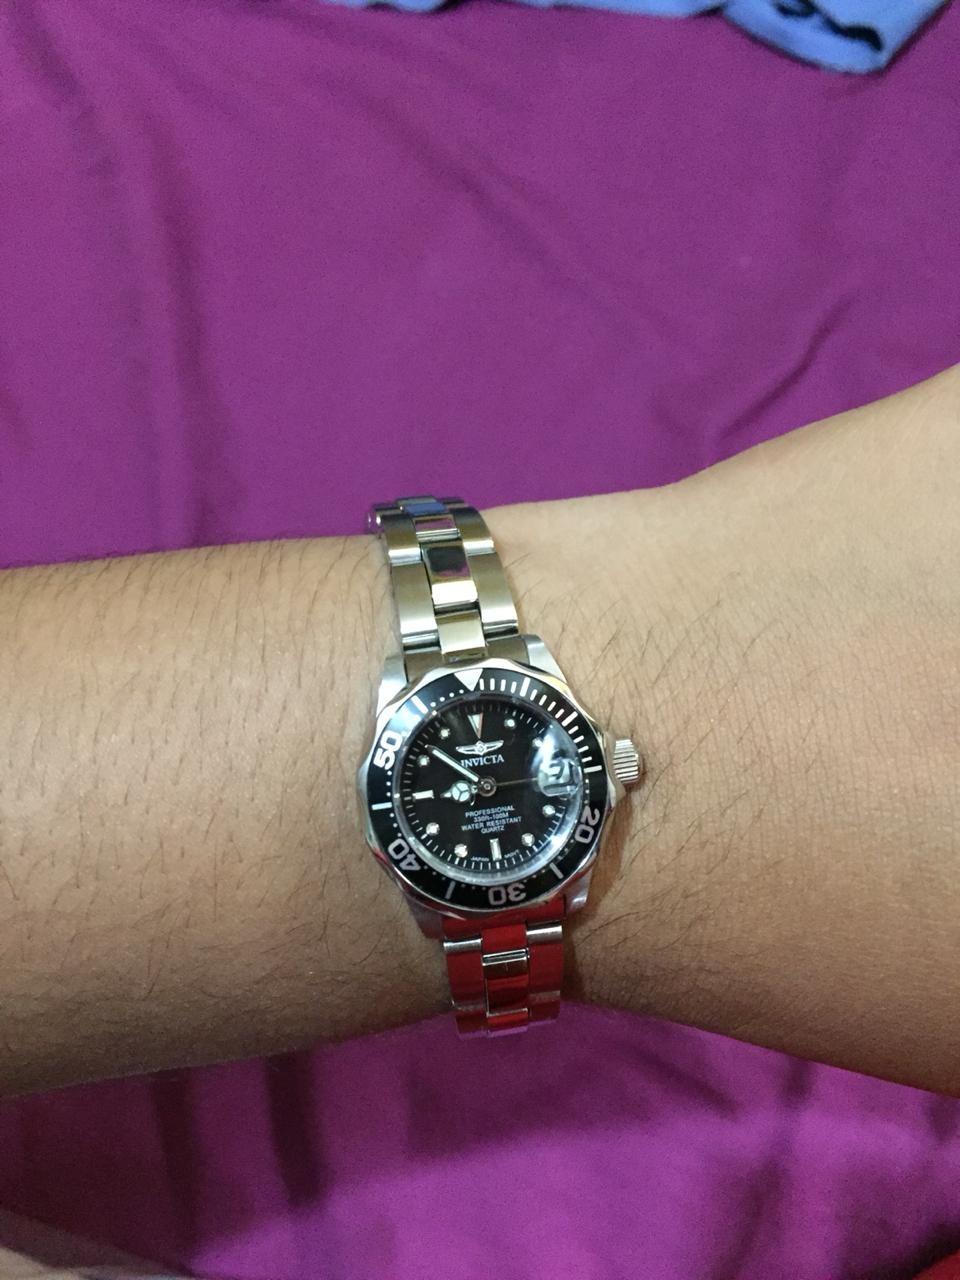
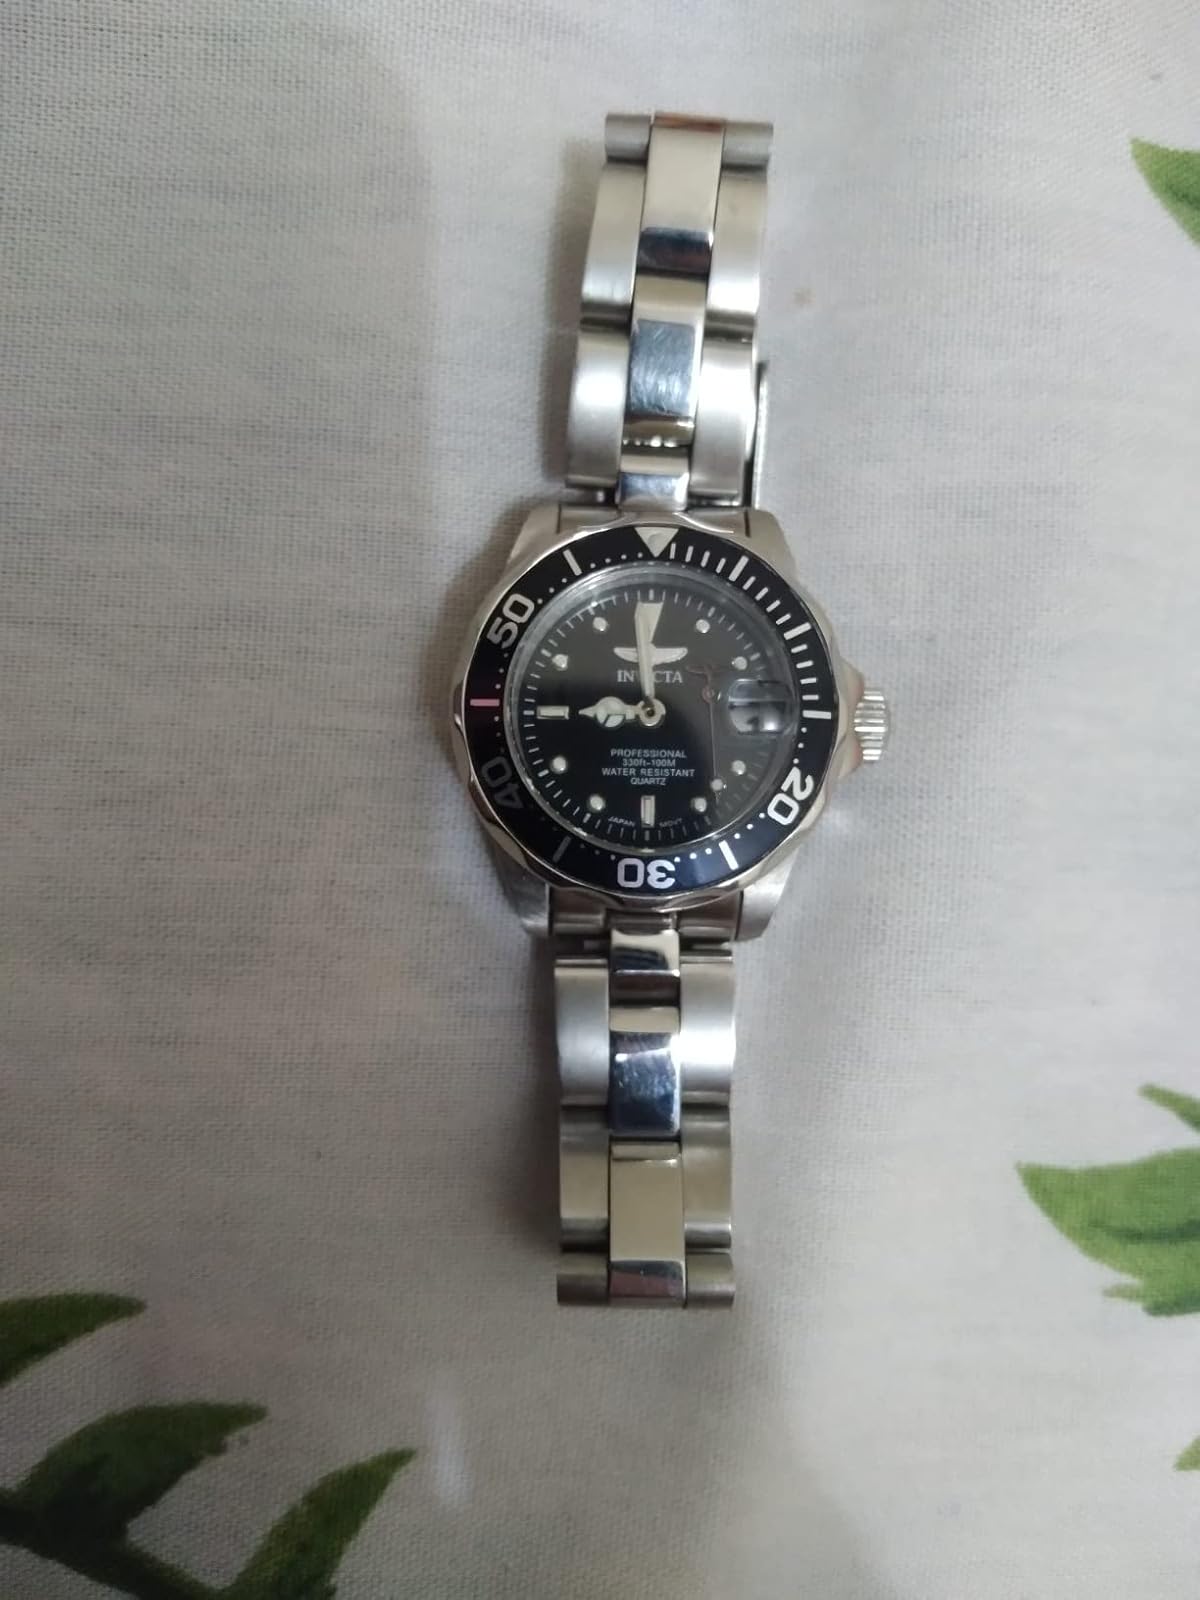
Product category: accessories_watch
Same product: yes